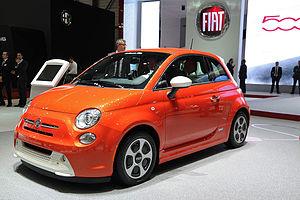
Salon international de l'automobile de Genève 2013
La Fiat 500 de troisième génération, dite aussi Nouvelle 500, est une voiture citadine du constructeur automobile italien Fiat, dont la forme est inspirée de la Fiat 500 produite entre 1957 et 1975.